Beat Coin

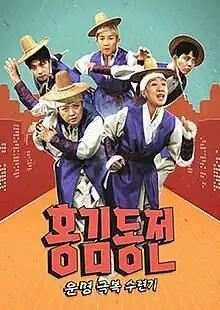
Promotional poster

Beat Coin was a South Korean television program that aired on KBS2 on Thursdays at 20:30 (KST). Helmed by the producer of the third installment of "2 Days & 1 Night" and "Sister's Slam Dunk", and writer of "Battle Trip", the show was inspired by the essences of past variety programs and showcased the premise of leaving fate to the flip of a coin. On February 23, 2025, "Screwballs", a successor starring the same cast and helmed by the same producer, began airing on Netflix.